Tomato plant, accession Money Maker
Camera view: tilt-top (135 deg); turntable rotation: 270 degrees
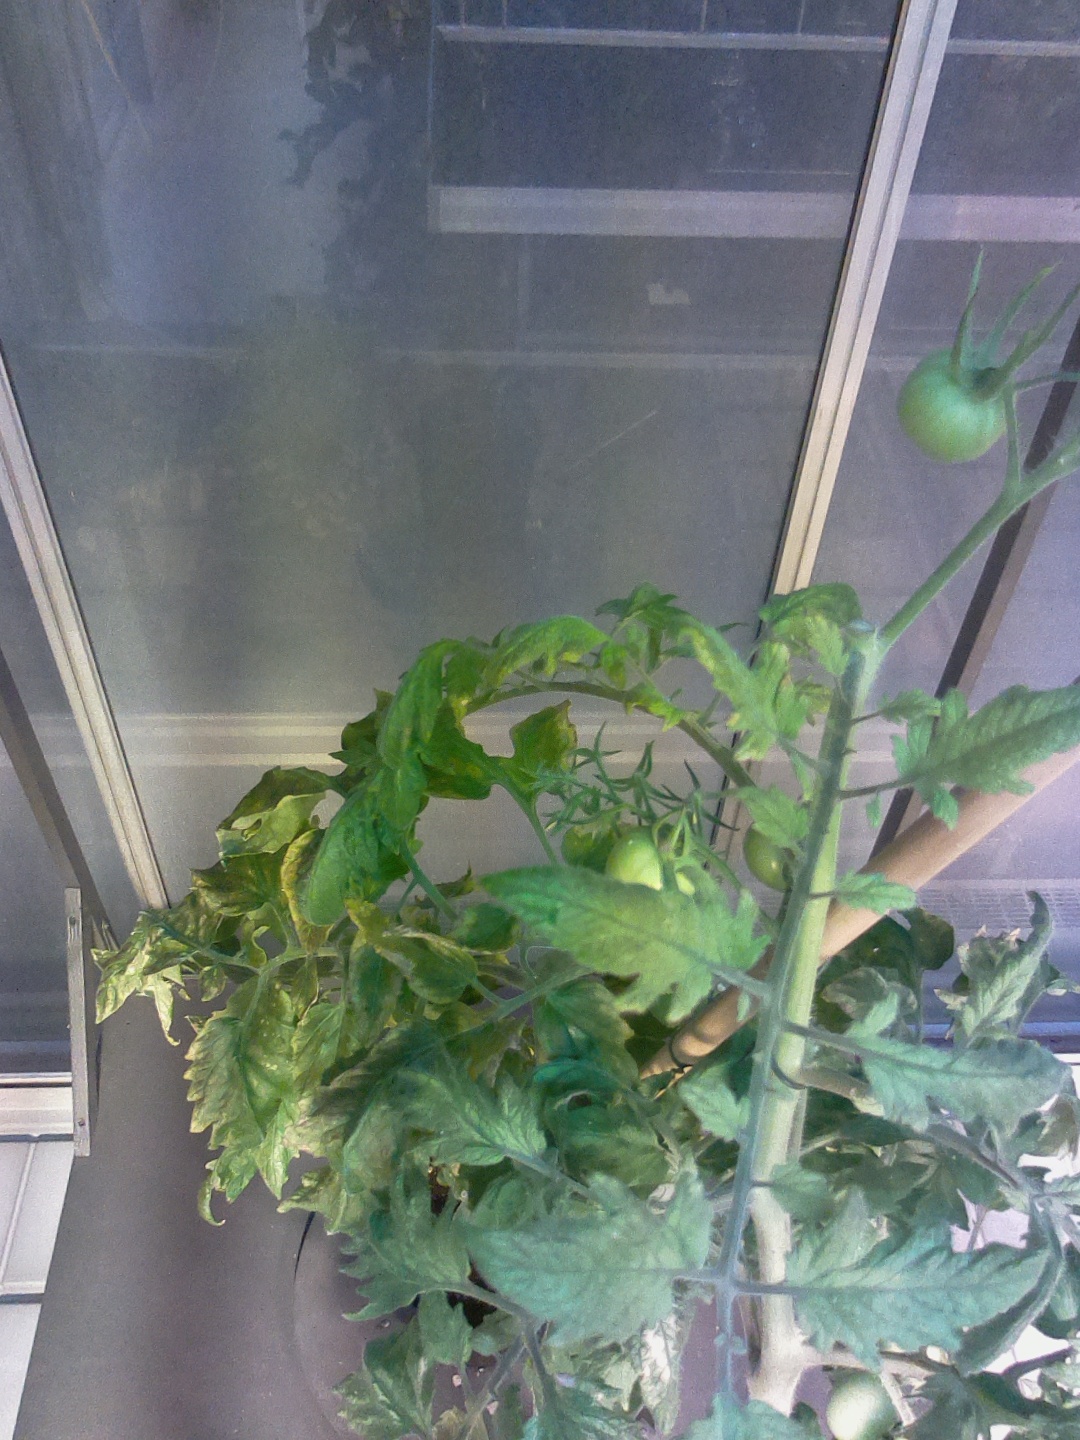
BBCH growth stage 79: 90% -100% of final fruit size